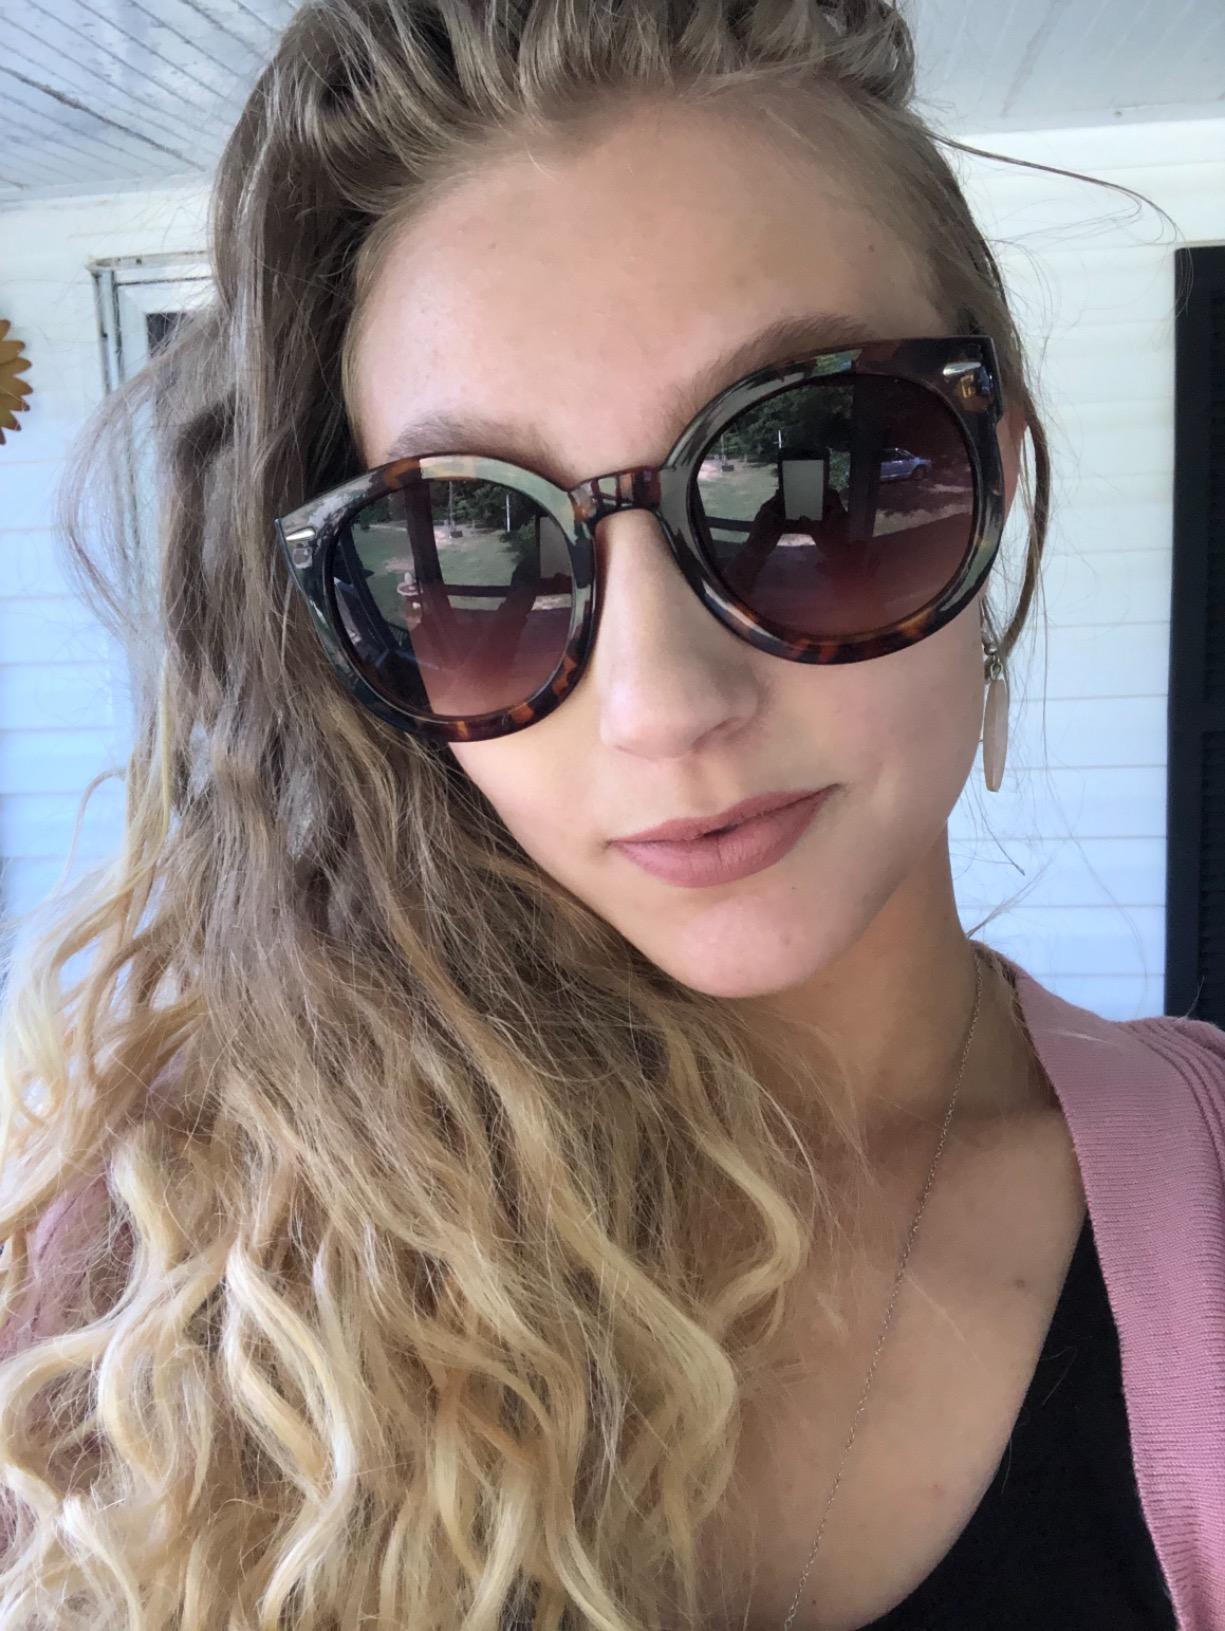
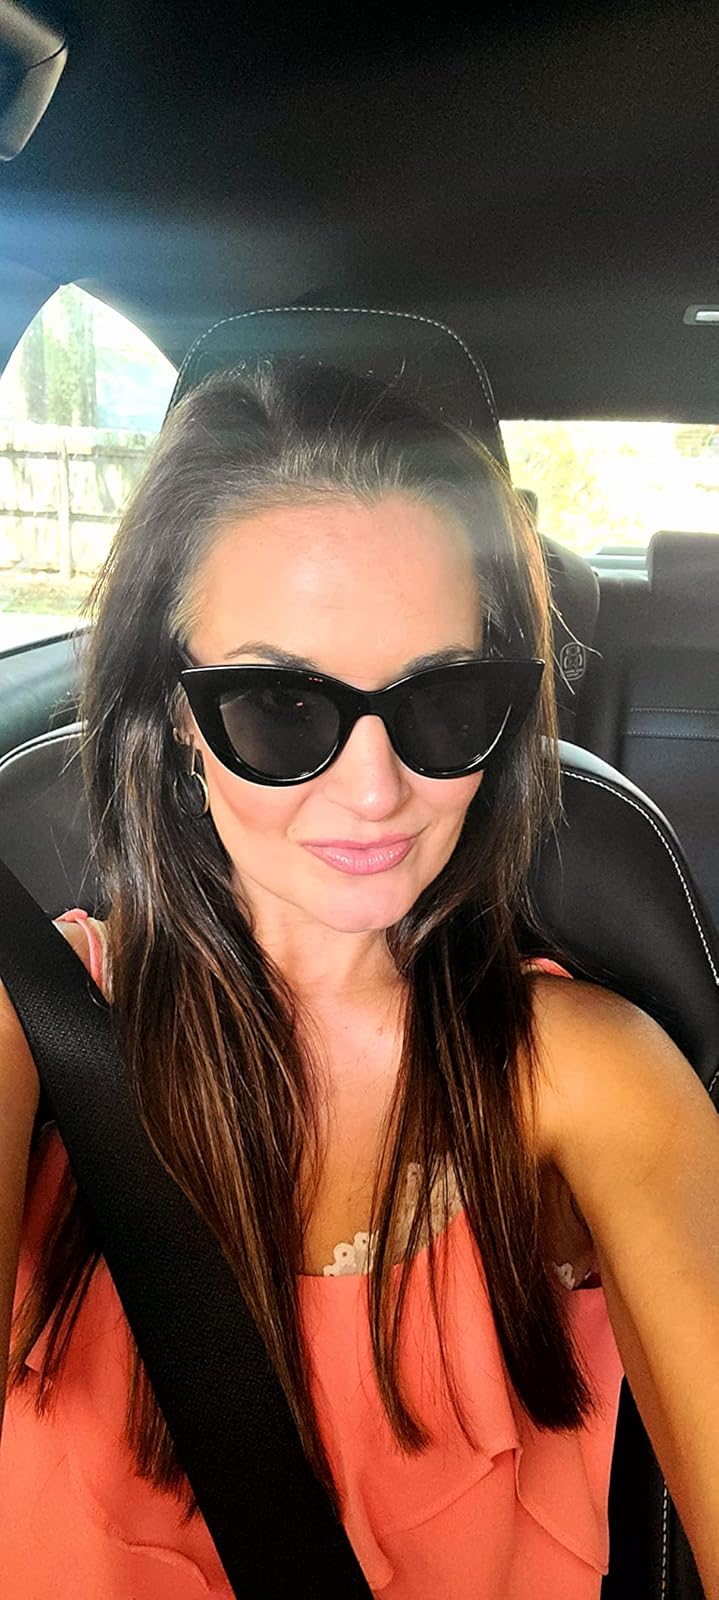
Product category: accessories_sunglasses
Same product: no